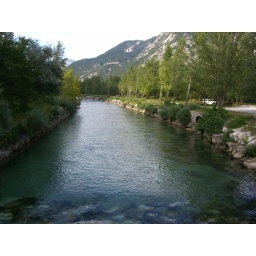
river near my house